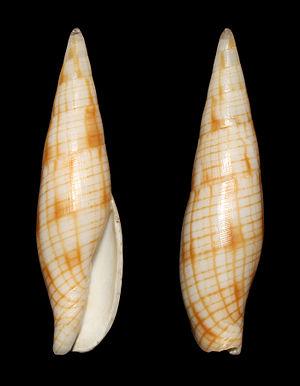
Nebularia est un genre de mollusques gastéropodes, de la famille des Mitridae.
Mitra est un genre de mollusques gastéropodes, de la famille des Mitridae.